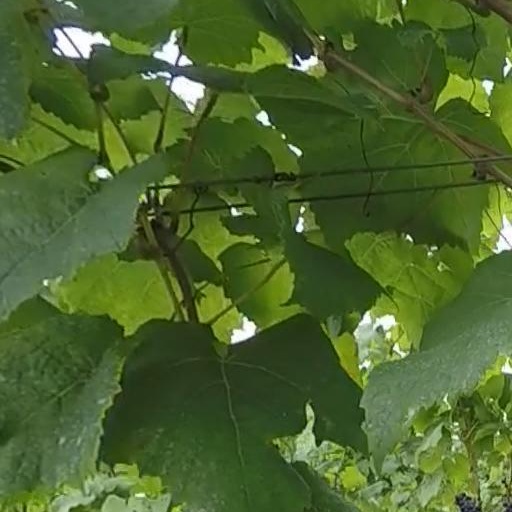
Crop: grape